Edward Byers

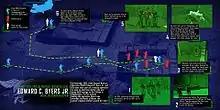
An Infographic depicting the December 2012 Rescue Operation.

For conspicuous gallantry and intrepidity at the risk of his life above and beyond the call of duty as a Hostage Rescue Force Team Member in Afghanistan in support of Operation ENDURING FREEDOM from 8 to 9 December 2012. As the rescue force approached the target building, an enemy sentry detected them and darted inside to alert his fellow captors. The sentry quickly reemerged, and the lead assaulter attempted to neutralize him. Chief Byers with his team sprinted to the door of the target building. As the primary breacher, Chief Byers stood in the doorway fully exposed to enemy fire while ripping down six layers of heavy blankets fastened to the inside ceiling and walls to clear a path for the rescue force. The first assaulter pushed his way through the blankets, and was mortally wounded by enemy small arms fire from within. Chief Byers, completely aware of the imminent threat, fearlessly rushed into the room and engaged an enemy guard aiming an AK-47 at him. He then tackled another adult male who had darted towards the corner of the room. During the ensuing hand-to-hand struggle, Chief Byers confirmed the man was not the hostage and engaged him. As other rescue team members called out to the hostage, Chief Byers heard a voice respond in English and raced toward it. He jumped atop the American hostage and shielded him from the high volume of fire within the small room. While covering the hostage with his body, Chief Byers immobilized another guard with his bare hands, and restrained the guard until a teammate could eliminate him. His bold and decisive actions under fire saved the lives of the hostage and several of his teammates. By his undaunted courage, intrepid fighting spirit, and unwavering devotion to duty in the face of near certain death, Chief Petty Officer Byers reflected great credit upon himself and upheld the highest traditions of the United States Naval Service.